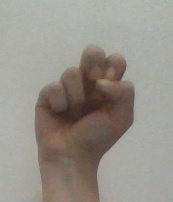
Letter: gaaf